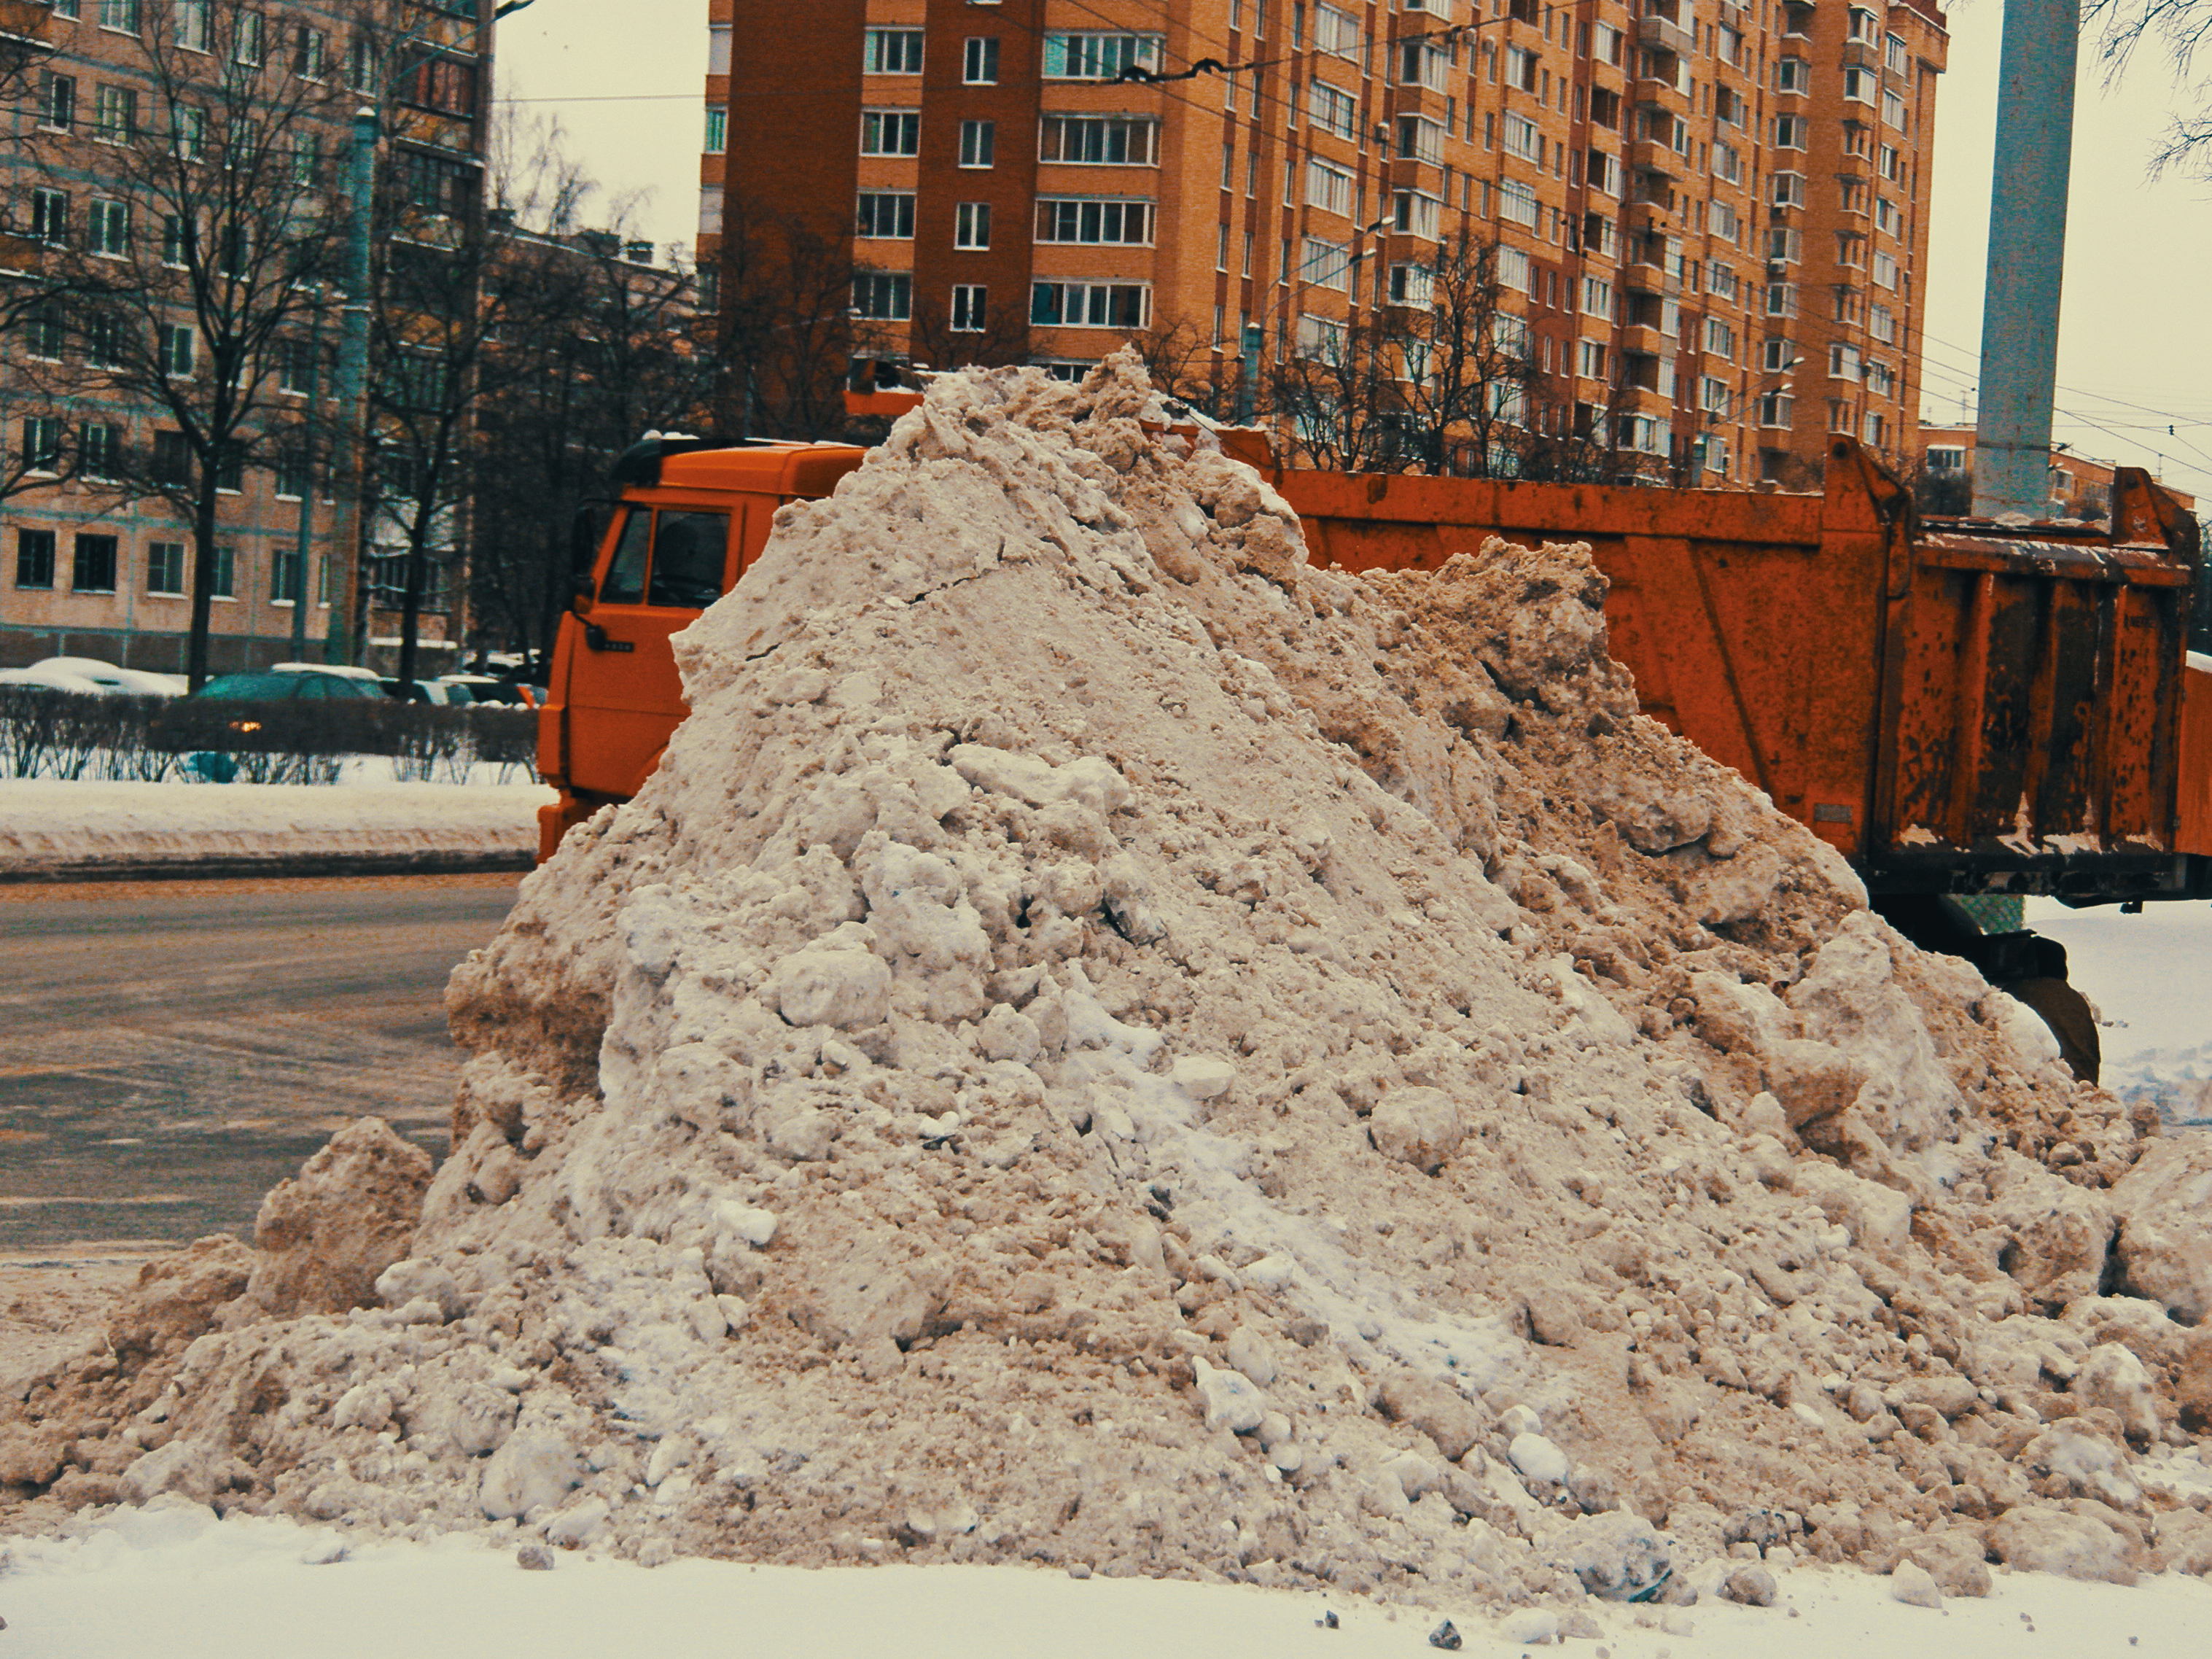
images, building, window, slope, asphalt, vehicle, sky, composite material, road surface, geological phenomenon, chemical compound, construction, concrete, road, soil, urban design, city, tree, sand, construction equipment, event, condominium, powder, bulldozer, automotive tire, apartment, metal, winter, machine, rolling, cement, transport